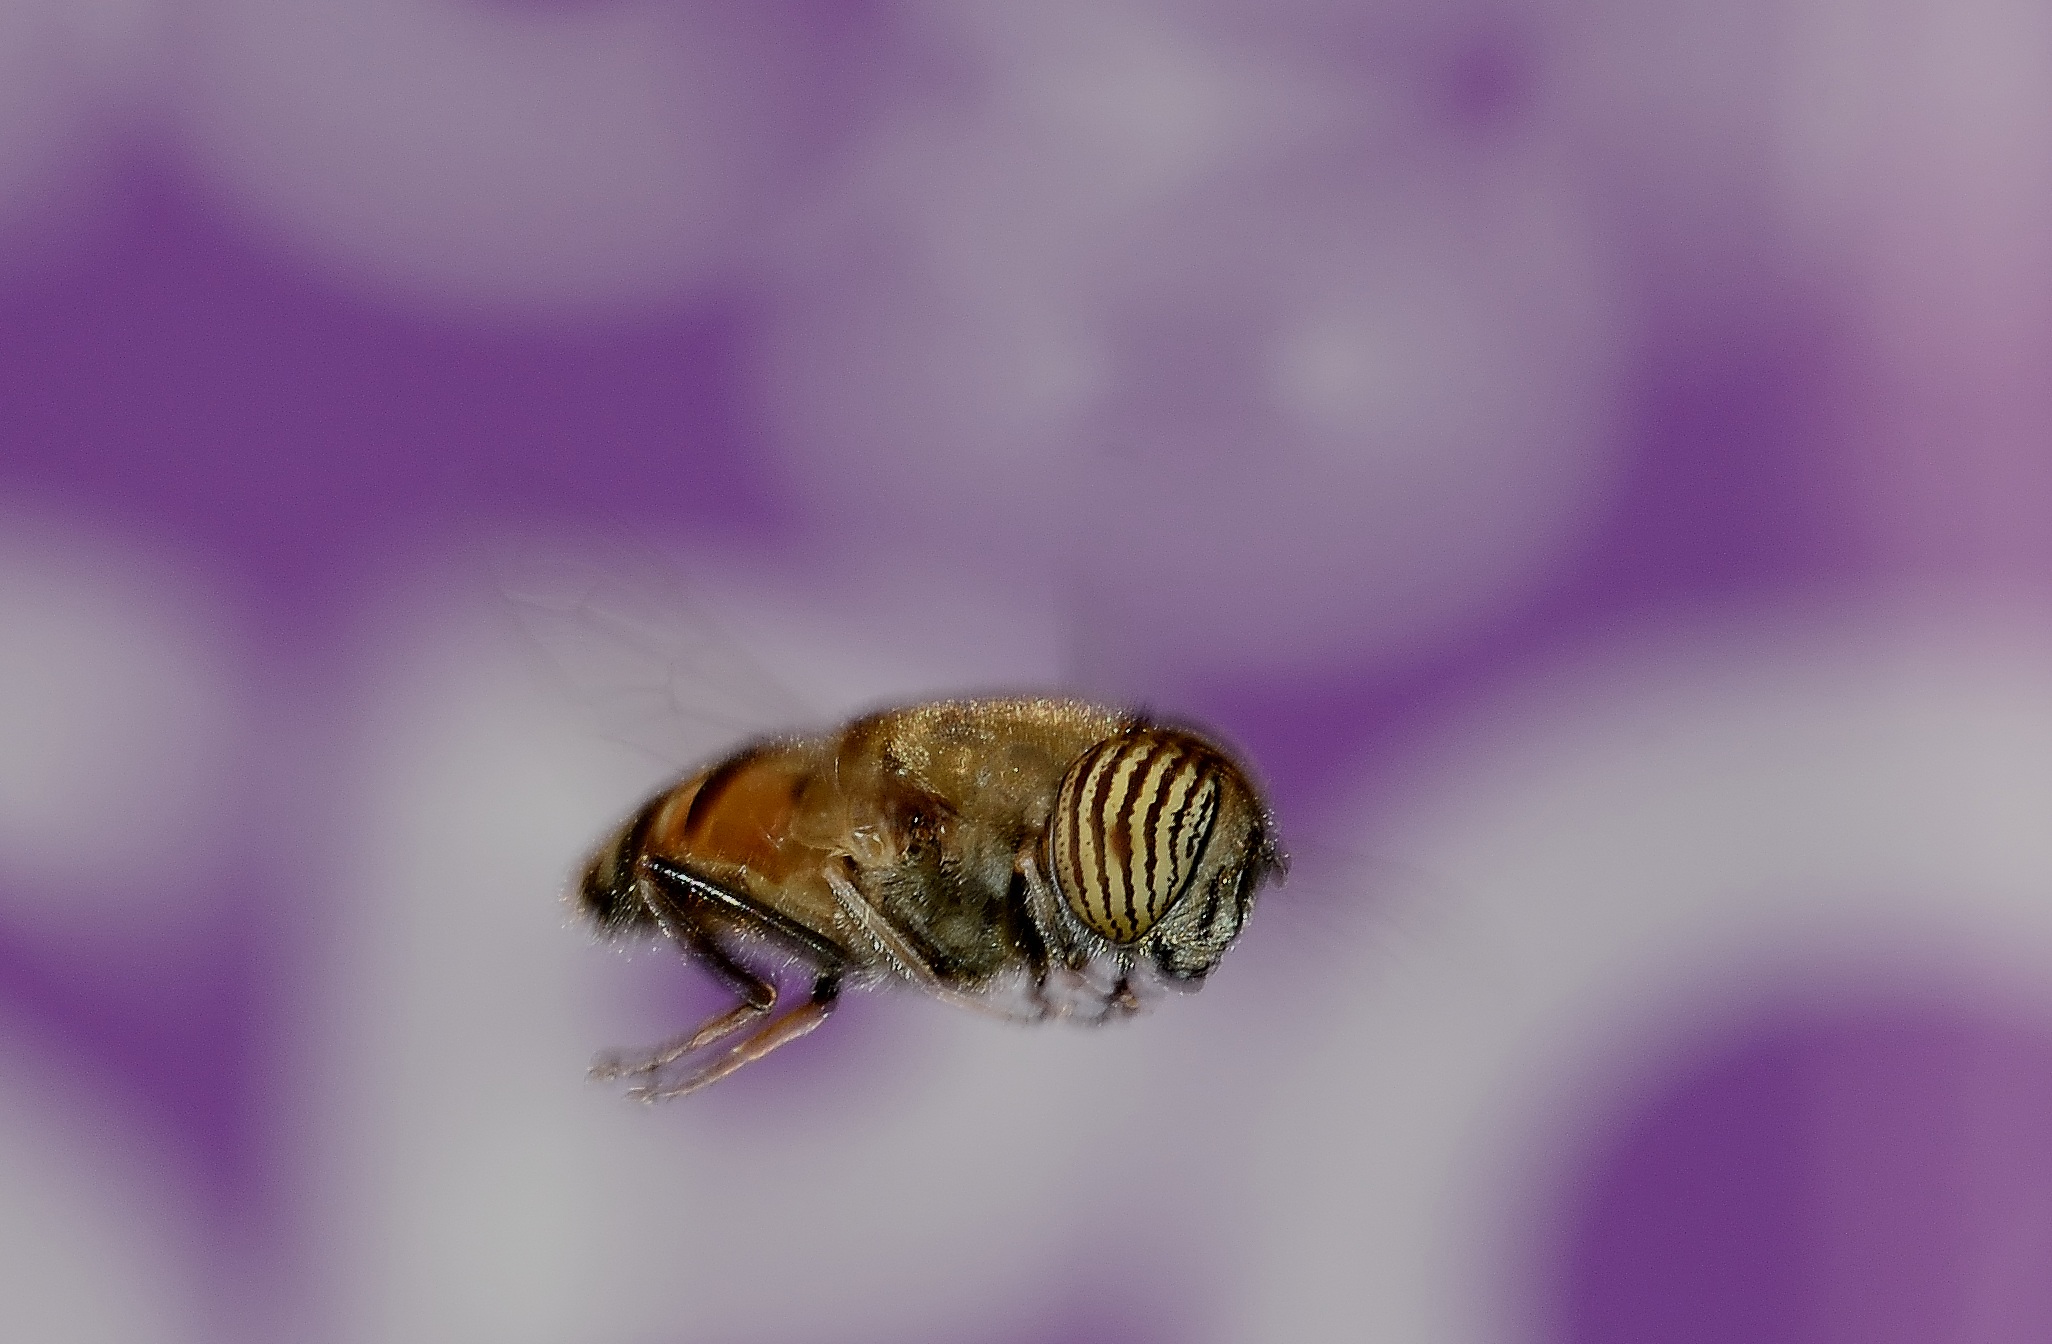
photography, flower, petal, pollen, insect, macro, flight, flora, fauna, invertebrate, close up, bee, nectar, diptera, eristalinus, macro photography, honey bee, taeniops